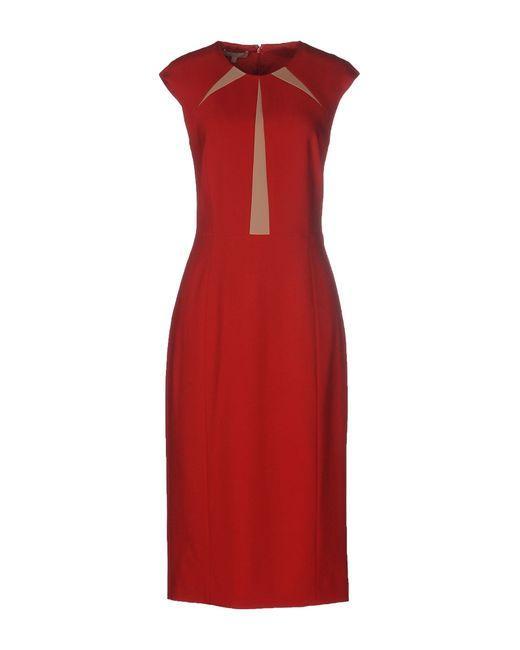
Frauen Sexy kurzes rotes Kleid mit wunderschönem Frontdesign